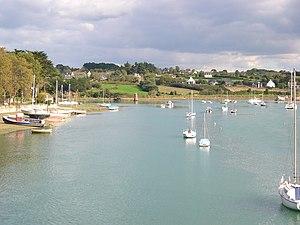
Le Douron est un fleuve côtier français du Finistère et des Côtes-d'Armor car il sépare les deux départements. Il coule dans la région du Trégor.